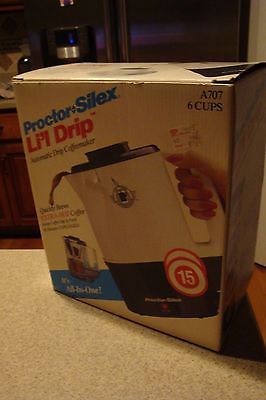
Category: coffee maker